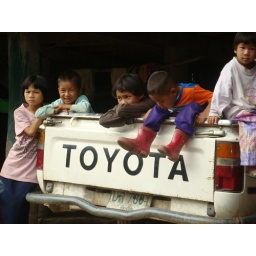
(they boy in red boots fell into the car after that =) )